Willi Gutmann

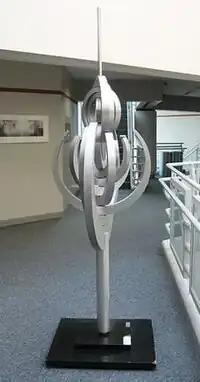
"Twin Circles Geared Together" is at Mervis Hall, University of Pittsburgh

Gutmann was born in Dielsdorf, Switzerland. He died at age 85. He began his career as an architect and designer but moved on to sculpture in the early 1960s. The majority of his sculptures employ metals and alloys that he transformed in various ways. Gutmann specialized in monumental sculptures based on disjointed, movable bodies. Gutmann's sculptures can be found throughout the world, including the United States, Mexico, Canada, Japan, and across Europe.